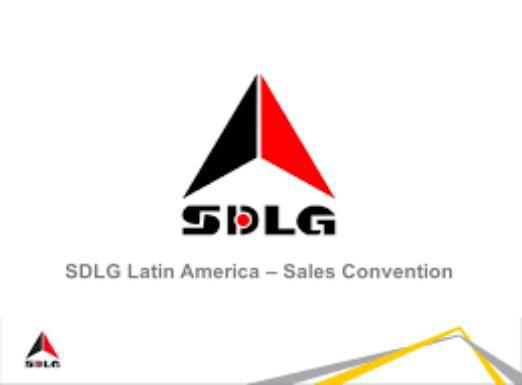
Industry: Transportation